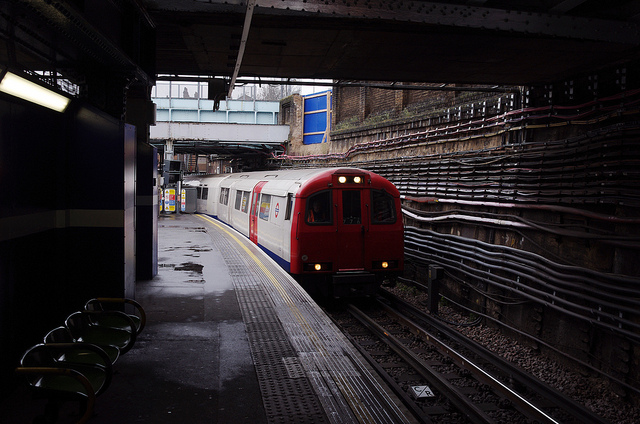
A train comes down the tracks and enters the tunnel.

A train is traveling into the dark tunnel.

Silver and red train pulling out of a tunnel away from camera.

A train leaving the station moving into a dark tunnel with lights on.